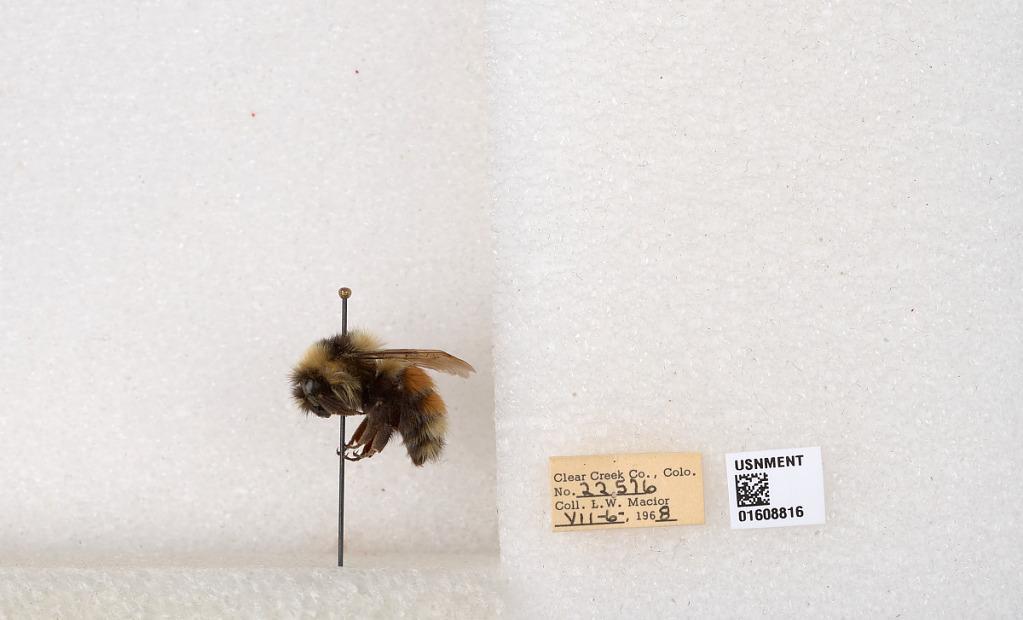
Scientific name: Bombus (Pyrobombus) sylvicola Kirby
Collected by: L. Macior
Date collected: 1968-7-6
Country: United States
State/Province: Colorado
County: Clear Creek
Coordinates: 39.6891, -105.644